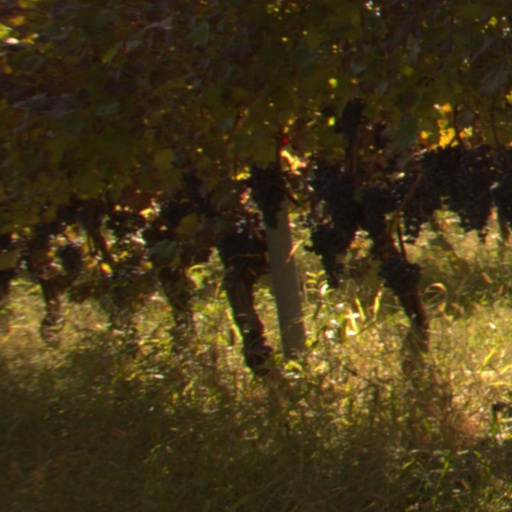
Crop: grape